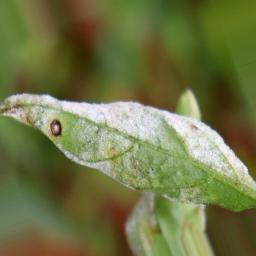
Label: powdery mildew